HNoMS Heimdal (1892)

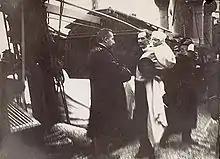
Prime Minister Michelsen greets King Haakon and Prince Olav on board "Heimdal"

When the new royal family arrived at Drøbak Sound in the Oslofjord 25 November 1905 on their way to their new country they transferred from the Danish royal yacht "Dannebrog", which had brought them from Copenhagen, on to "Heimdal" for the last stretch to Oslo. As the royals came on board "Heimdal" they were greeted by prime minister Christian Michelsen and his cabinet. It was when Haakon, Maud and Olav stepped off "Heimdal" at Vippetangen wharf near Akershus Fortress that the Norwegian people got their first chance to see their new royals. After the new royal family had disembarked the prime minister held a short welcome speech.